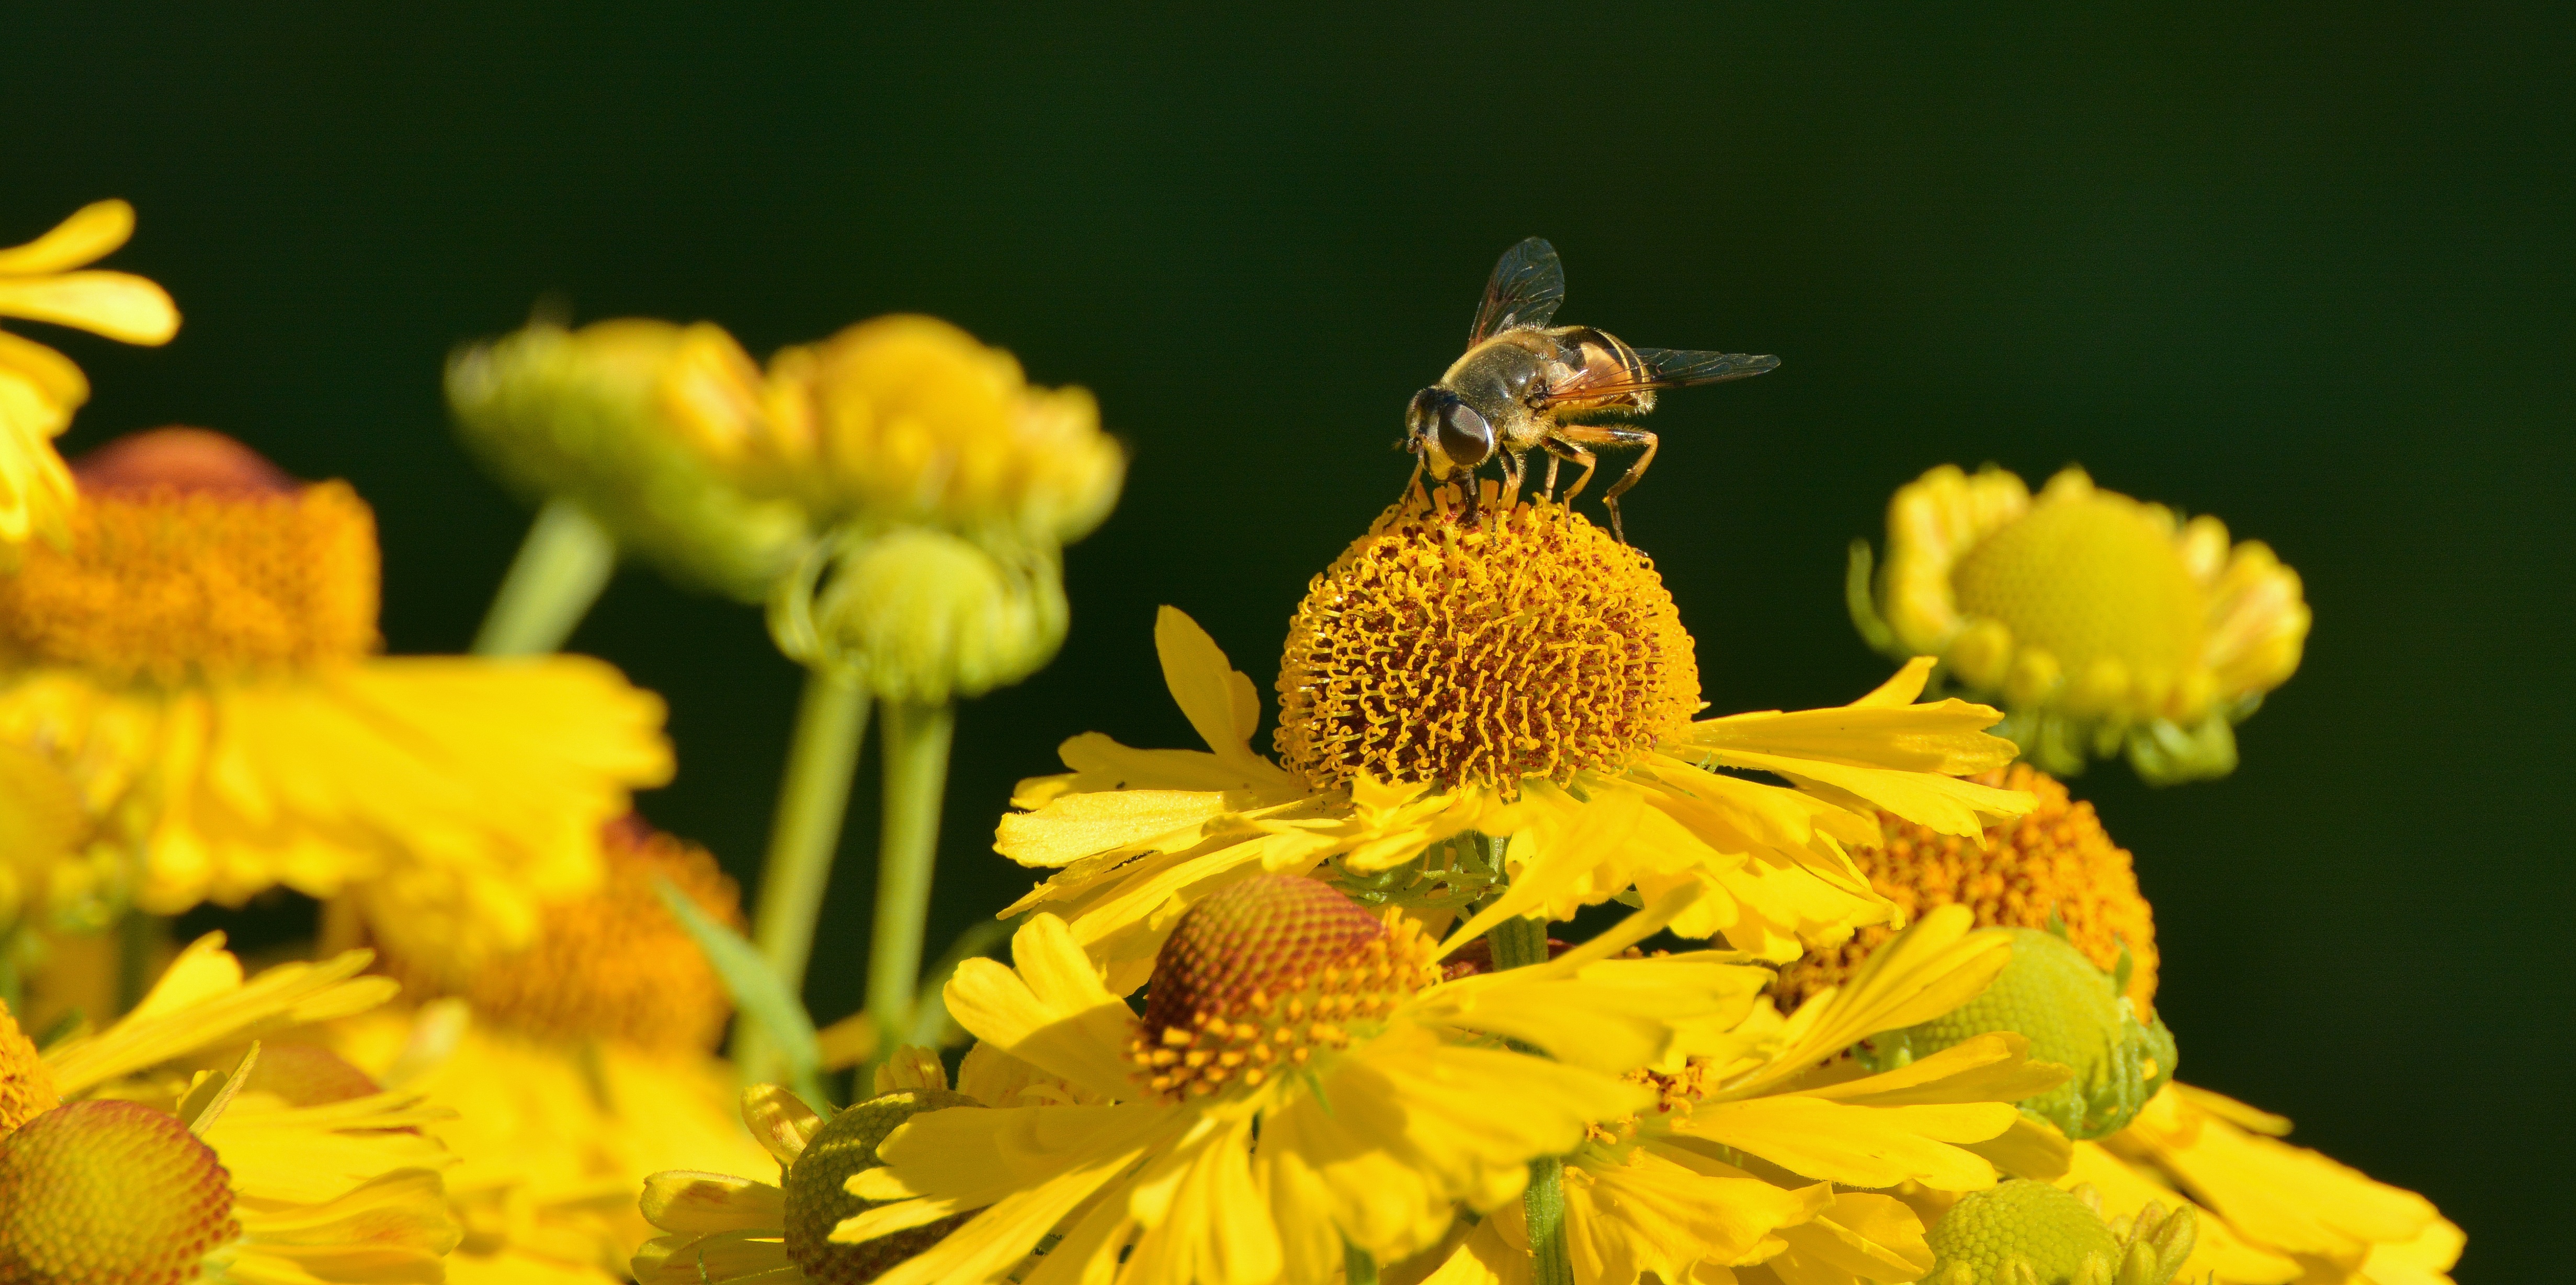
plant, meadow, prairie, flower, petal, pollen, insect, yellow, flora, fauna, invertebrate, wildflower, hoverfly, bee, flower garden, yellow flowers, nectar, composites, macro photography, flowering plant, honey bee, daisy family, summer flower, food intake, sun brews, helenium, common garden campestris, yellow black, membrane winged insect